E-aksharayan

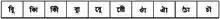
Bangla typos

e-Aksharayan is an optical character recognition engine for Indian languages. Some of research work from e-Aksharayan has been published in different conferences and journals.